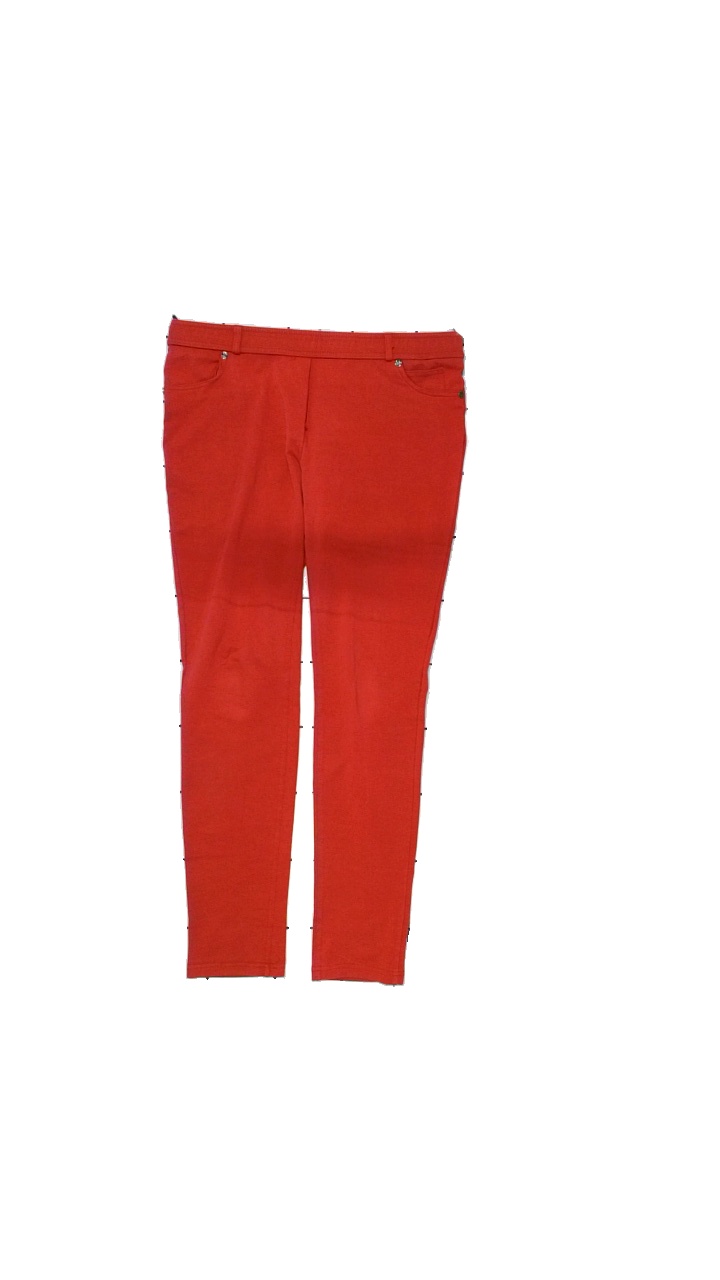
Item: Trousers (Ladies)
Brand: Love
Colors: Red
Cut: Regular, Tight
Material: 97% cotton, 3% elastane
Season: All
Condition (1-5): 5
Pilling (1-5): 3
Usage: Reuse
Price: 50-100